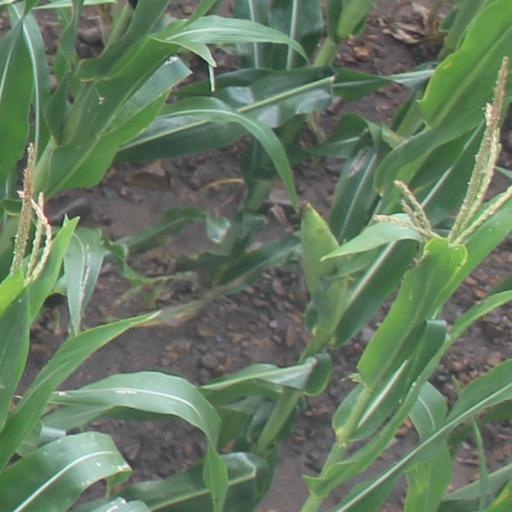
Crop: maize; corn